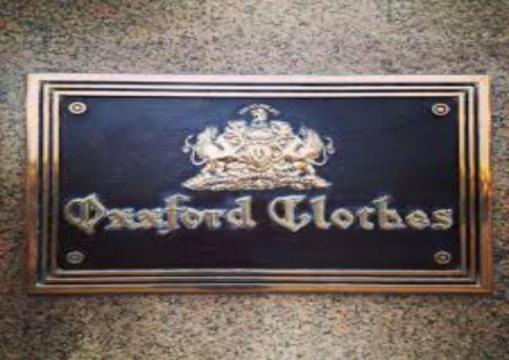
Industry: Clothes